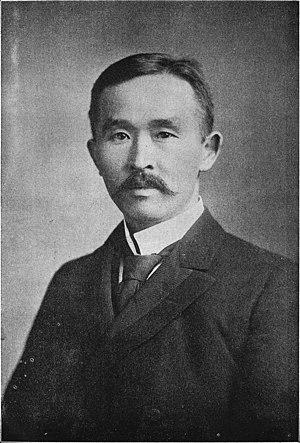
Yamamoto Tatsuo est un homme politique japonais qui fut gouverneur de la banque du Japon de 1898 à 1903. Il fut également membre de la chambre des pairs du Japon et ministre dans les gouvernements d'avant-guerre.